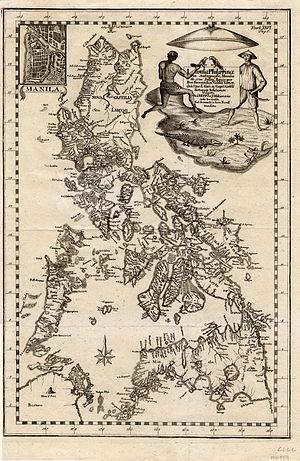
Le récif de Scarborough, en mandarin standard Huángyán Dǎo, en tagalog Panatag Shoal ou Bajo de Masinlóc, est un récif en forme d'atoll de la mer de Chine méridionale revendiqué par la République populaire de Chine, les Philippines et Taïwan.